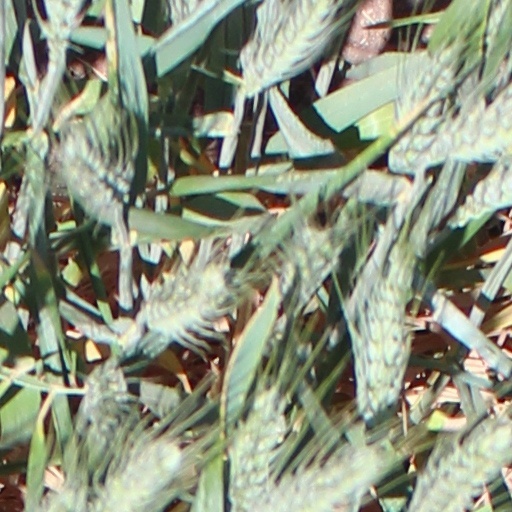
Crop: wheat